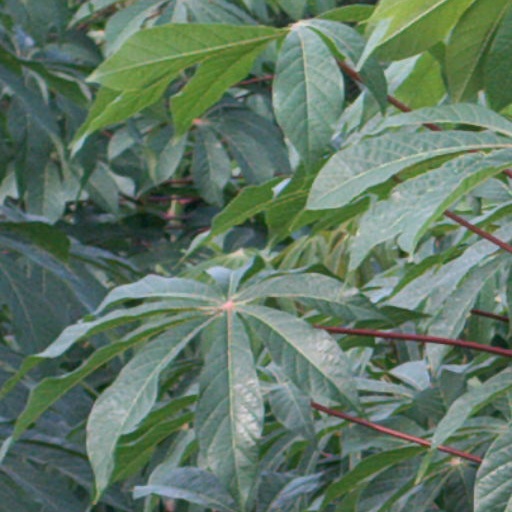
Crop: cassava